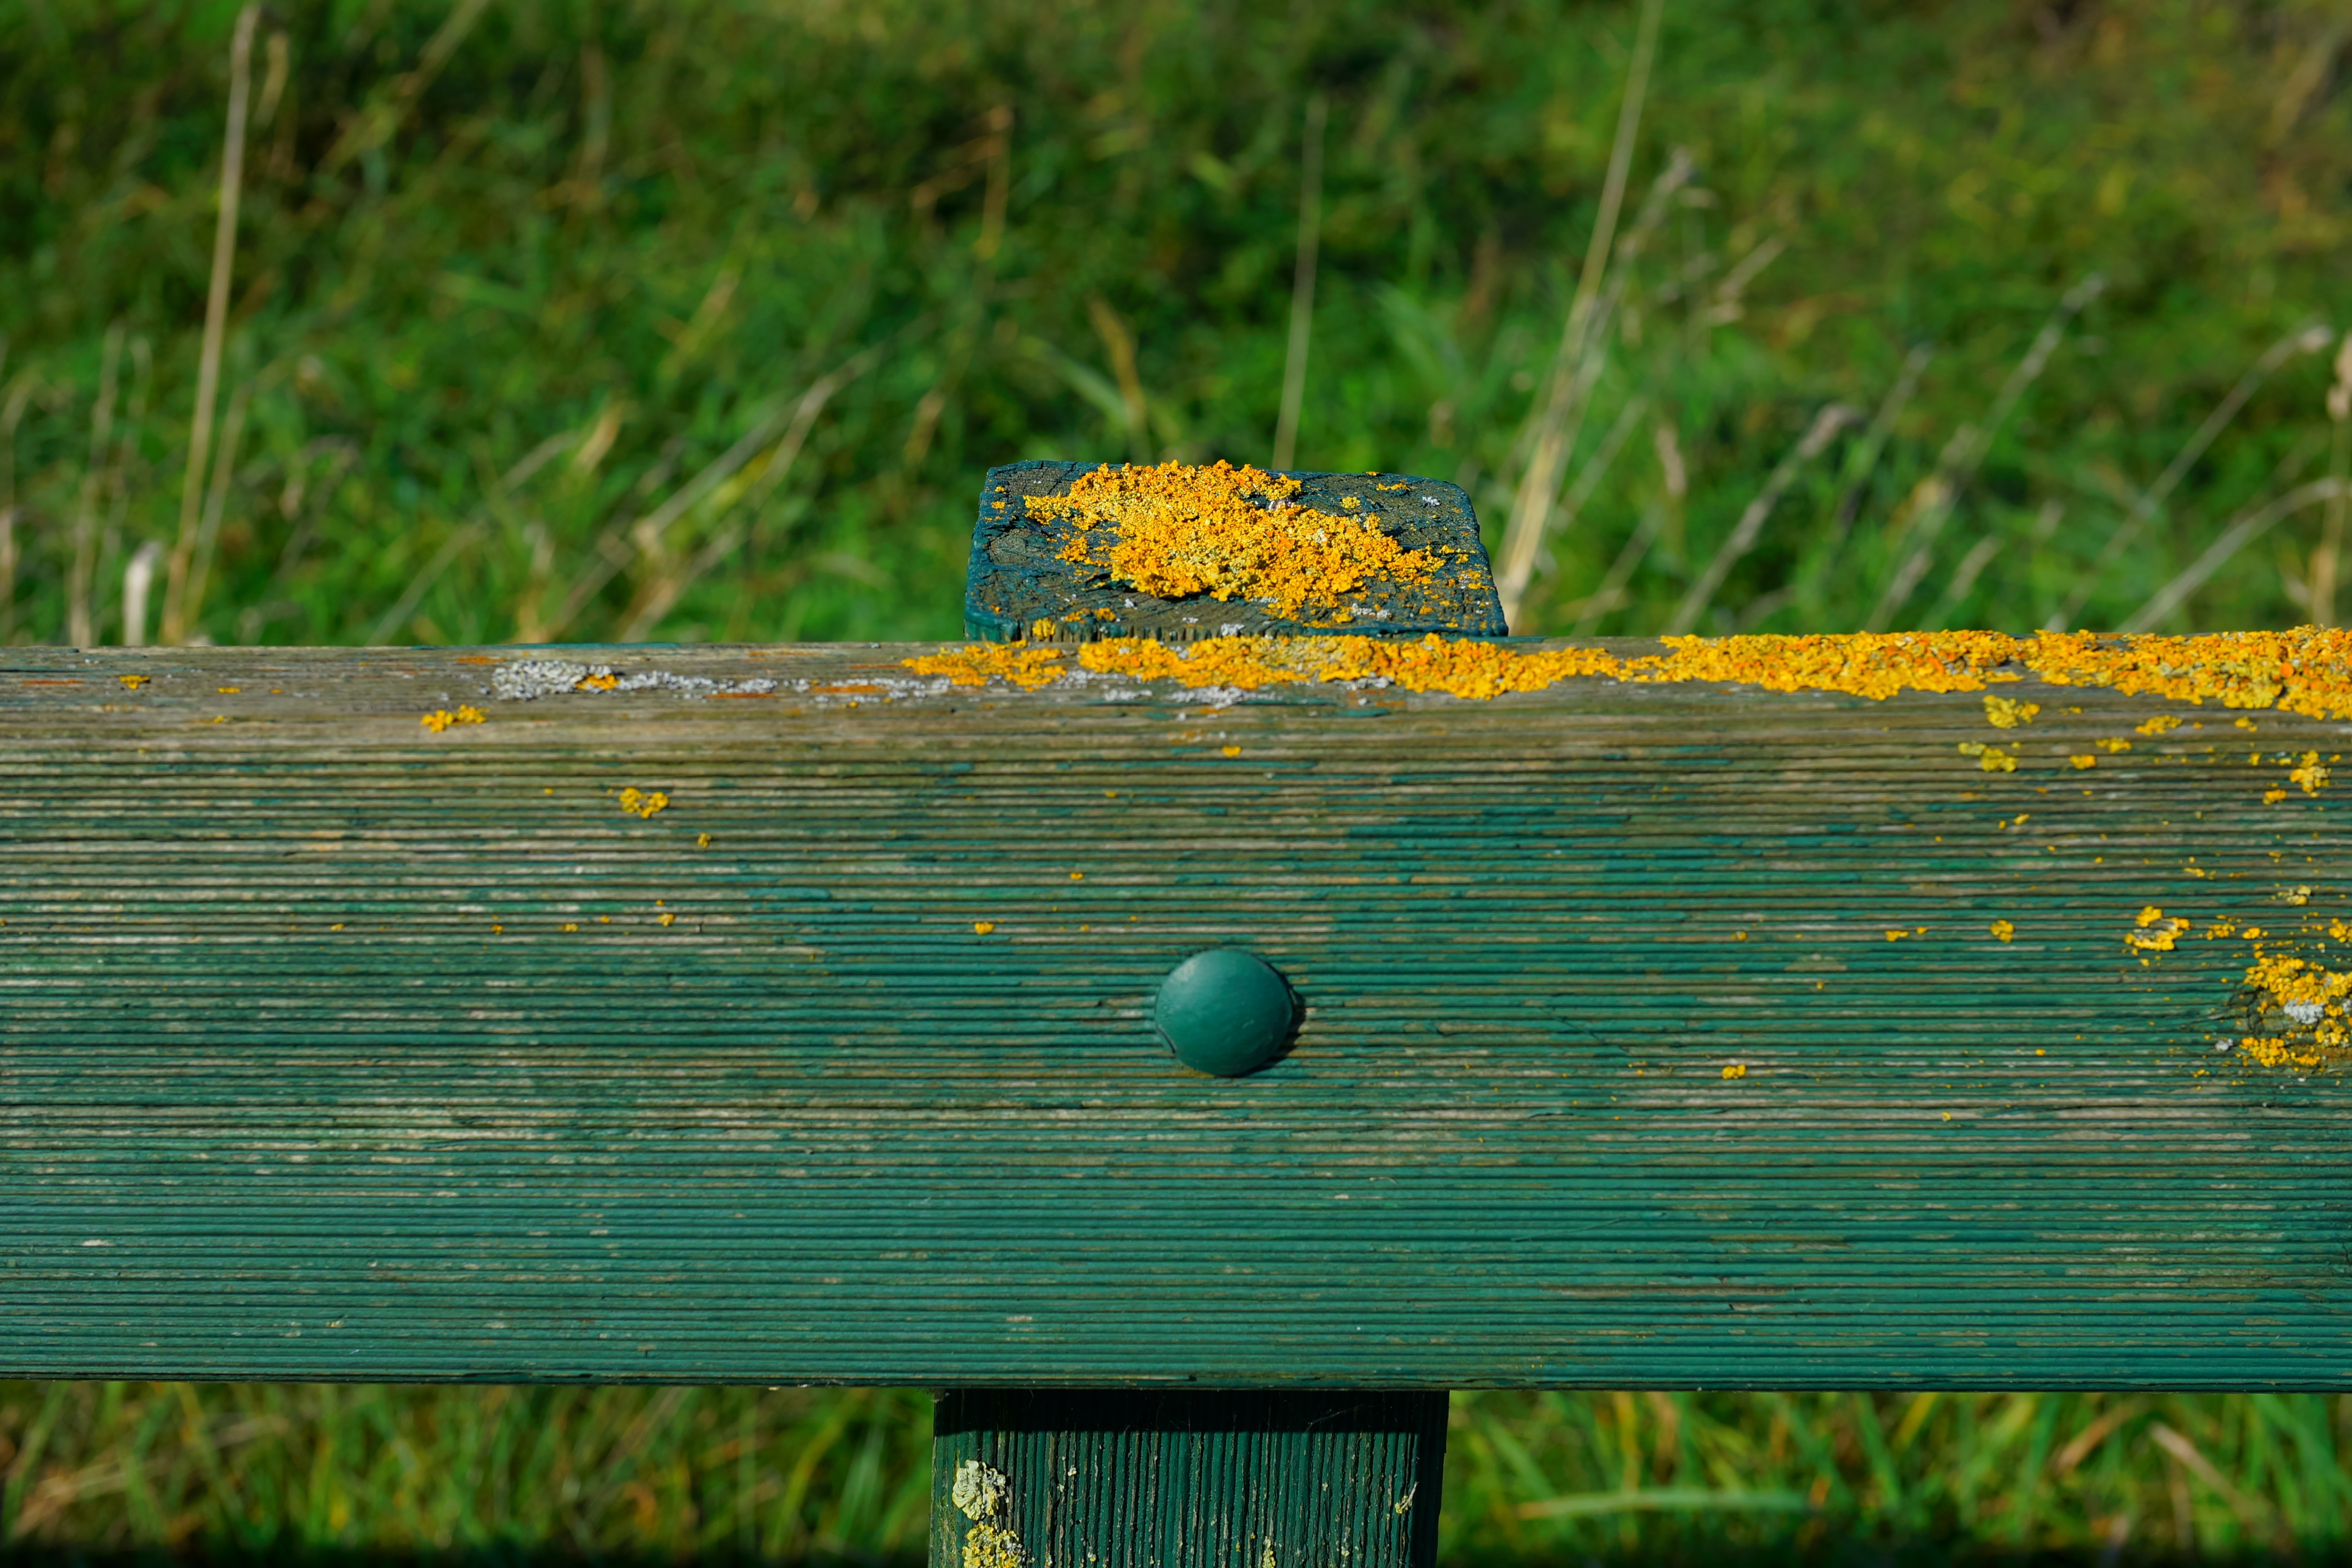
tree, water, nature, grass, fence, post, wood, leaf, flower, moss, wildlife, pile, green, pasture, autumn, botany, wood pile, flora, fauna, weathered, lichen, macro photography, wood fence, fence post, wooden posts